The Monkey's Paw (2013 film)

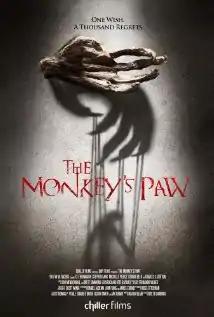
film poster

The Monkey's Paw is a 2013 American horror film based on the 1902 short story by author W. W. Jacobs. The film revolves around Jake Tilton, who receives a mysterious monkey's paw talisman that grants him three wishes. The film was directed by Brett Simmons, written by Macon Blair, and produced by Ross Otterman for TMP Films. It is a Chiller Films presentation.